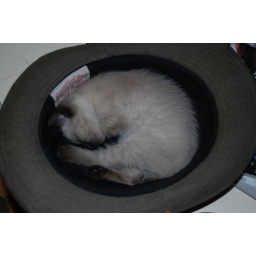
cat in the hat